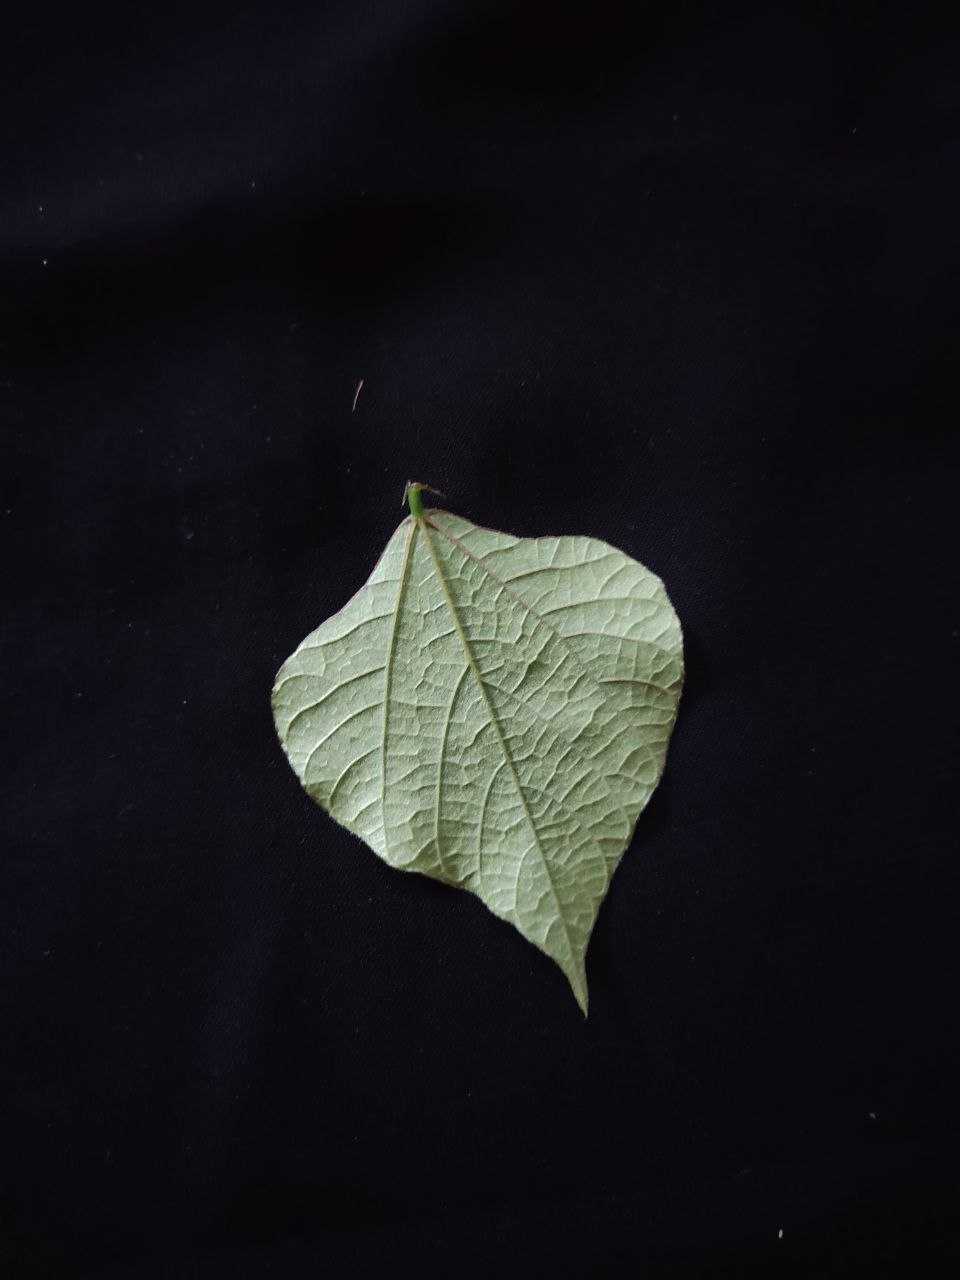
Crop: bean
Leaf condition: Fresh Leaf